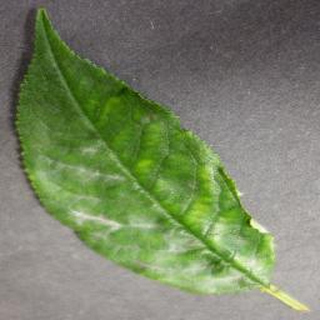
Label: cherry_powdery_mildew